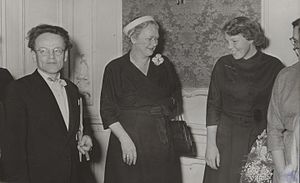
Bertus van Lier
Van Lier (venstre) (1955)
Bertus van Lier var en hollandsk komponist, dirigent og journalist.